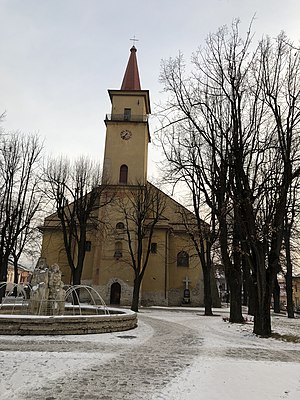
Stará Ľubovňa
Stará Ľubovňa er en by i regionen Prešov i det nordøstlige Slovakiet. Byen har et areal på 30,8 km² og en befolkning på 16.363 indbyggere.